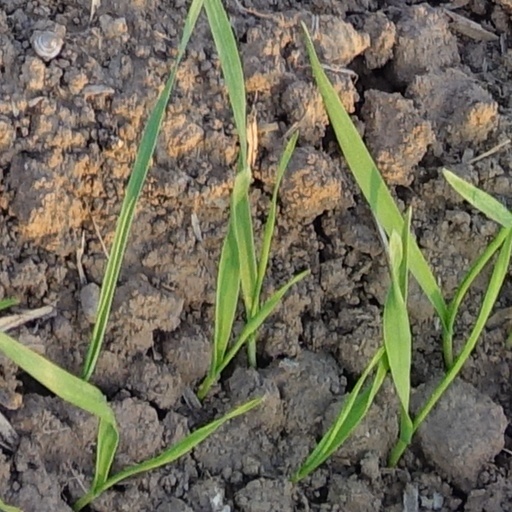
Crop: wheat